Consumer behaviour

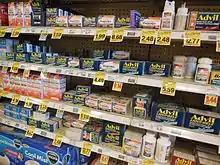
A decision to purchase an analgesic preparation is motivated by the desire to avoid pain (negative motivation).

Consumer evaluation can be viewed as a distinct stage. Alternatively, evaluation may occur continuously throughout the entire decision process. Consumers evaluate alternatives in terms of the functional (also called "utilitarian") and psycho-social (also called the "value-expressive" or the "symbolic") benefits offered.